Telecommunications in Bosnia and Herzegovina

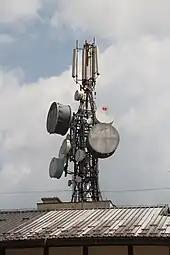
Telecom and radio infrastructure on a rooftop in the city of Pale, Republika Srpska, Bosnia and Herzegovina (c. 2012)

The telecommunications sector in Bosnia and Herzegovina is undergoing liberalisation. Up to 2006, there were three licensed fixed telecommunication operators: BH Telecom, based in Sarajevo, covering 51% of the population of BiH and most of the territory of the Federation of BiH; Telekom Srpske, based in Banja Luka, covering 34% of the population of BiH, mainly in the territory of Republica Srpska; and HT Eronet, covering 16% of the population of BiH, mainly in the Federation of BiH. The three companies enjoyed a "de facto" monopoly over their operating areas, although they have nationwide licenses for domestic and international calls. New competitors, such as Telemach, have entered the marked since the start of its liberalisation in 2007.